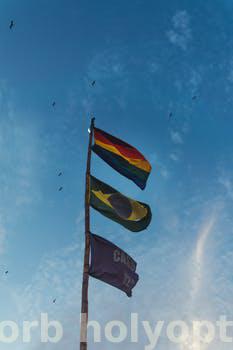
Label: Watermark